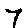
Label: 7